Elderslie Station

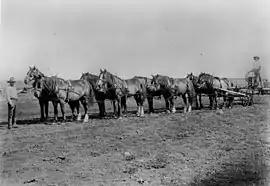
Station team at work on Elderslie

]Elderslie Station, also known as Elderslie, is a pastoral lease that operates as a sheep and cattle station in Queensland, Australia.